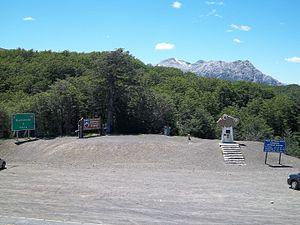
Le passage frontalier international Cardinal Antonio Samorè en espagnol : Paso Fronterizo Internacional Cardenal Antonio Samoré est un col de montagne qui traverse la Cordillère des Andes, à la frontière entre le Chili et l'Argentine. Il s'agit de l'un des principaux passages des Andes du Sud. Connu au Chili sous le nom de « Puyehue » ou de « Pajaritos » et en Argentine sous le nom d'« El Rincón ». Le col est entouré de paysages spectaculaires, où peuvent être observés, des forêts denses, des lacs, des volcans, des fleuves, des cascades et un faune variée et unique.